WABC (AM)

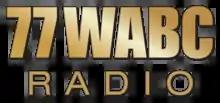
77 WABC logo prior to 2020

On June 27, 2019, Red Apple Media, which is owned by John Catsimatidis, bought WABC from Cumulus Media for $12.5 million in cash. The sale closed on March 2, 2020. On July 1, 2020, Red Apple Media took over WLIR-FM in Long Island under a local marketing agreement, and converted it to a simulcast of WABC. As it is already cleared by WRCN-FM, Brian Kilmeade's program is substituted by a local program hosted by Frank Morano. Morano has since also become part of WABC's main lineup on Sunday nights beginning July 12, and began hosting an overnight show, "The Other Side of Midnight", in October 2020 (replacing "Red Eye Radio").